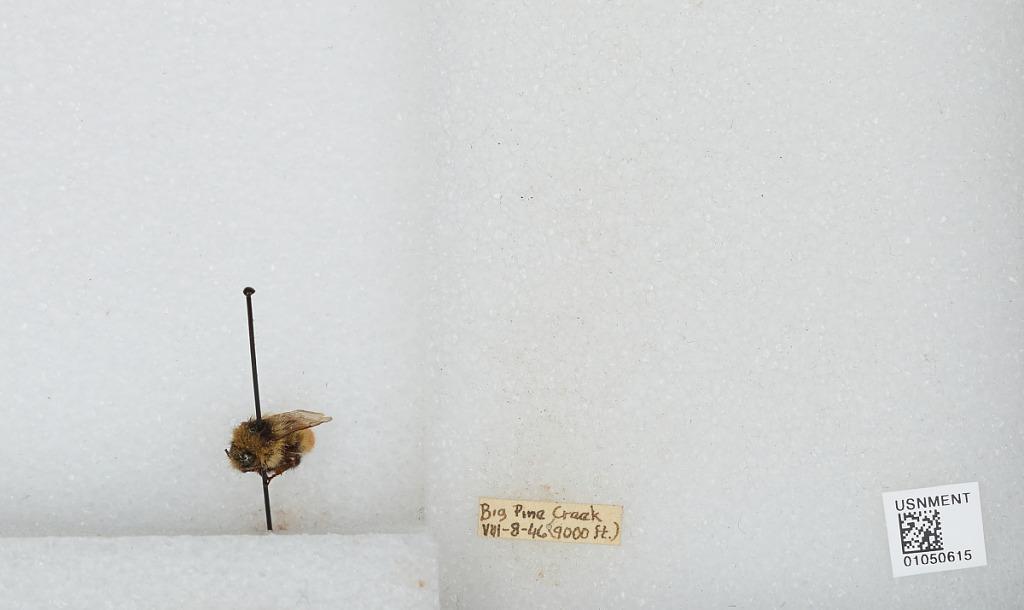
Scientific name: Bombus sp.
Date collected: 1946-8-8
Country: United States
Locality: Big Pine Creek